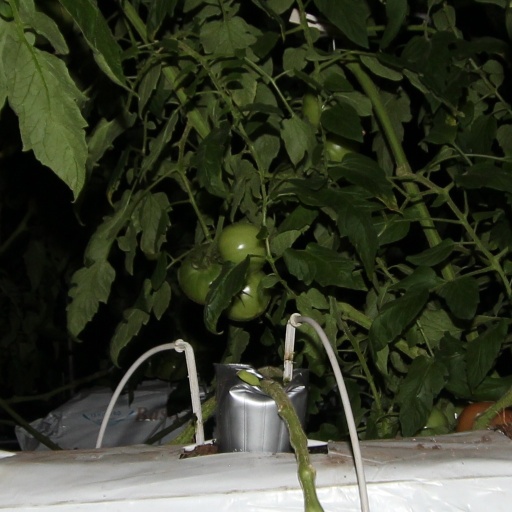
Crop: tomato